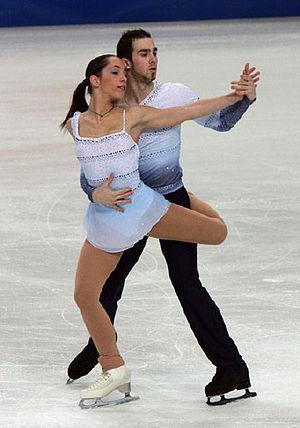
Yannick Kocon est un patineur artistique français puis italien. Il a représenté la France dans les compétitions en indiduel jusqu'à la saison 2006/2007, et représente l'Italie depuis la saison 2007/2008 pour les compétitions en couple. Avec sa partenaire Nicole Della Monica, ils sont doubles champions d'Italie 2009 et 2010.